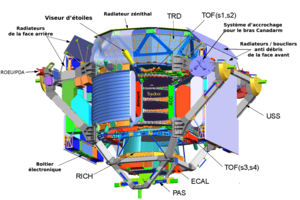
Schéma du Spectromètre magnétique alpha (version francisée)
Le spectromètre magnétique Alpha ou AMS-02 est une expérience de physique des particules installée à bord de la Station spatiale internationale depuis 2011. Il rassemble autour d'un aimant de grande puissance un ensemble de détecteurs qui doivent permettre de caractériser les particules et antiparticules du rayonnement cosmique. En accumulant les observations sur la durée, cette expérience pourrait apporter des éléments de réponse à des questions fondamentales soulevées ces dernières années par la physique, telles que la nature de la matière noire et l'abondance de l'antimatière dans notre Univers. Le recueil des données est planifié sur toute la durée de vie de la Station spatiale internationale mais les premiers résultats publiés en avril 2013 semblent confirmer les théories les plus courantes relatives à l'existence de la matière noire.